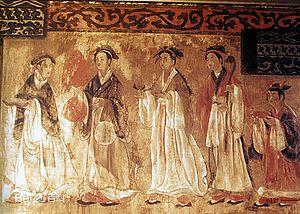
La dynastie Han est une période de l'histoire de la Chine qui débute en 206 av. J.-C, lorsque Han Gaozu fonde la dynastie en montant sur le trône, et s’achève en 220 ap. J.-C, à la fin du règne de Han Xiandi. Elle est elle-même divisée en deux périodes : celle des Han occidentaux ou Han antérieurs, capitale Chang'an, et celle des Han orientaux ou Han postérieurs, capitale Luoyang. Ces deux périodes sont séparées par la courte dynastie Xin fondée par Wang Mang et qui disparaît après la mort de son fondateur.
Les relations entre l'Empire romain et la Chine ont été essentiellement indirectes et ce tout au long de l’existence de ces deux empires. Il s'agit pour l'essentiel d'échanges occasionnels de marchandises, d'informations et de voyageurs entre l'Empire romain et la dynastie Han, ainsi qu'entre l'Empire byzantin et diverses dynasties chinoises. Ces empires se sont progressivement rapprochés avec l’expansion romaine au Proche-Orient et les incursions militaires chinoises dans l’Asie centrale. Les Romains comme les Chinois sont conscients que "l'autre" existe, mais cette conscience reste limitée et chaque empire a des connaissances très floues sur tout ce qui concerne l'autre. Seules quelques tentatives de contact direct sont connues grâce aux archives qui nous sont parvenues. De puissants empires tels que ceux des Parthes et des Kouchans séparent les deux pays et cherchent à maintenir le contrôle si lucratif qu'ils exercent sur le commerce de la soie. En définitive, ils empêchent tout contact direct entre ces deux puissances eurasiennes.